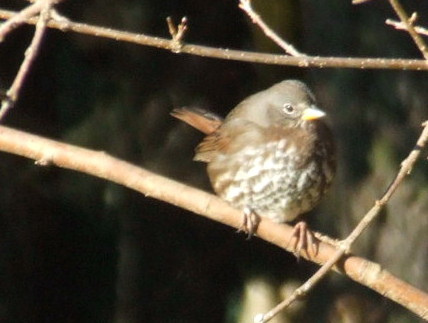
this bird has a stout yellow beak that contrasts against it's mostly brownish red upper body, while the breast is white and brown mottled.
this is a round bird with brown on its back a bright yellow bill.
this small avian has a fat belly that is speckled with brown and white, leading into a gray backside and brown tipped wings.
this plump brown bird has accents of white on it's breast.
this small brown bird has a pointed beak and small feet.
this sitting bird has a tan bill, gray crown, brownish throat, black and white speckled chest, belly and sides, brownish tips on the secondaries.
this particular bird has a belly that is white with brown spots
this bird has a large body and a small head, with dull brown coloration.
this is a small brown and white speckled bird with some orange on its tail.
a brown bird with white feathers in its belly and breast.
Species: Fox Sparrow